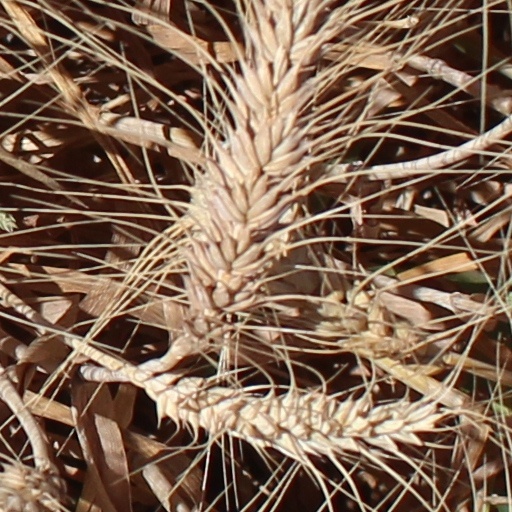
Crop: wheat